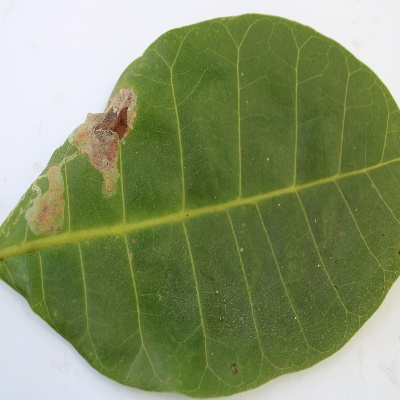
Crop: Cashew
Condition: leaf miner